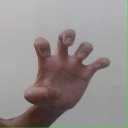
अक्षर: झ